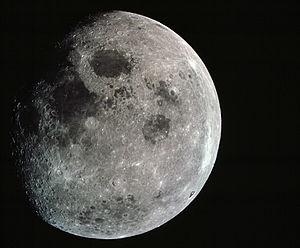
Apollo 8 est le premier vaisseau spatial avec équipage à quitter l'orbite terrestre basse et le premier à atteindre la Lune, à s'y mettre en orbite et à en revenir. Les trois astronautes constituant l'équipage — Frank Borman, James Lovell et William Anders — sont les premiers à se rendre à proximité de la Lune, à assister à un lever de Terre, à le photographier et à échapper à la gravité d'un corps céleste.